Mehdi Karampour

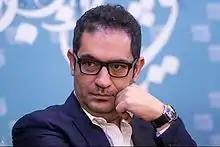

Mehdi Karampour (born September 11, 1976, in Tehran) is an Iranian film director, producer, writer and photographer.